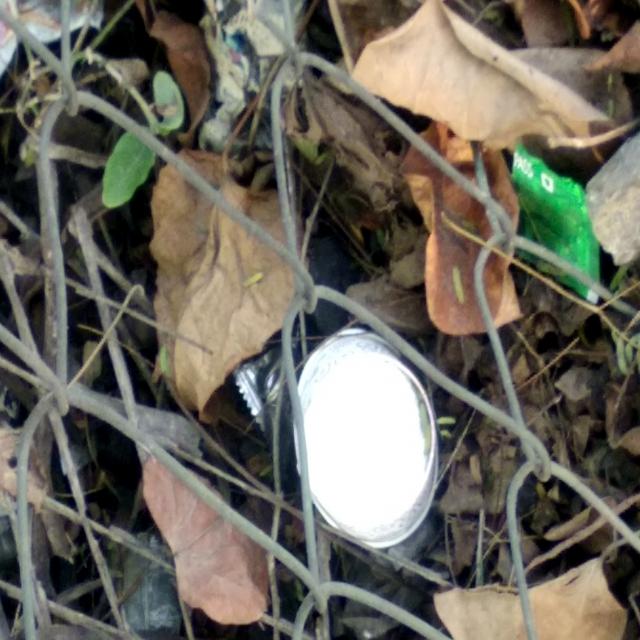
Label: Trash